Sport Club do Recife

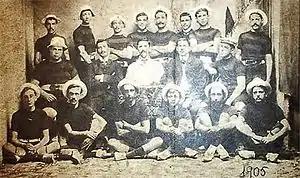
1905 Sport Recife team

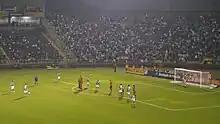
A match between Sport Recife and Palmeiras in the 2007 Brasileirão

Sport Club do Recife, commonly known as Sport Recife or simply Sport, is a Brazilian sports club, located in Recife, Pernambuco. Founded in 1905, the club currently competes in the Campeonato Brasileiro Série A, the top tier of football in Brazil, and in the Campeonato Pernambucano, the state of Pernambuco's top state league division.